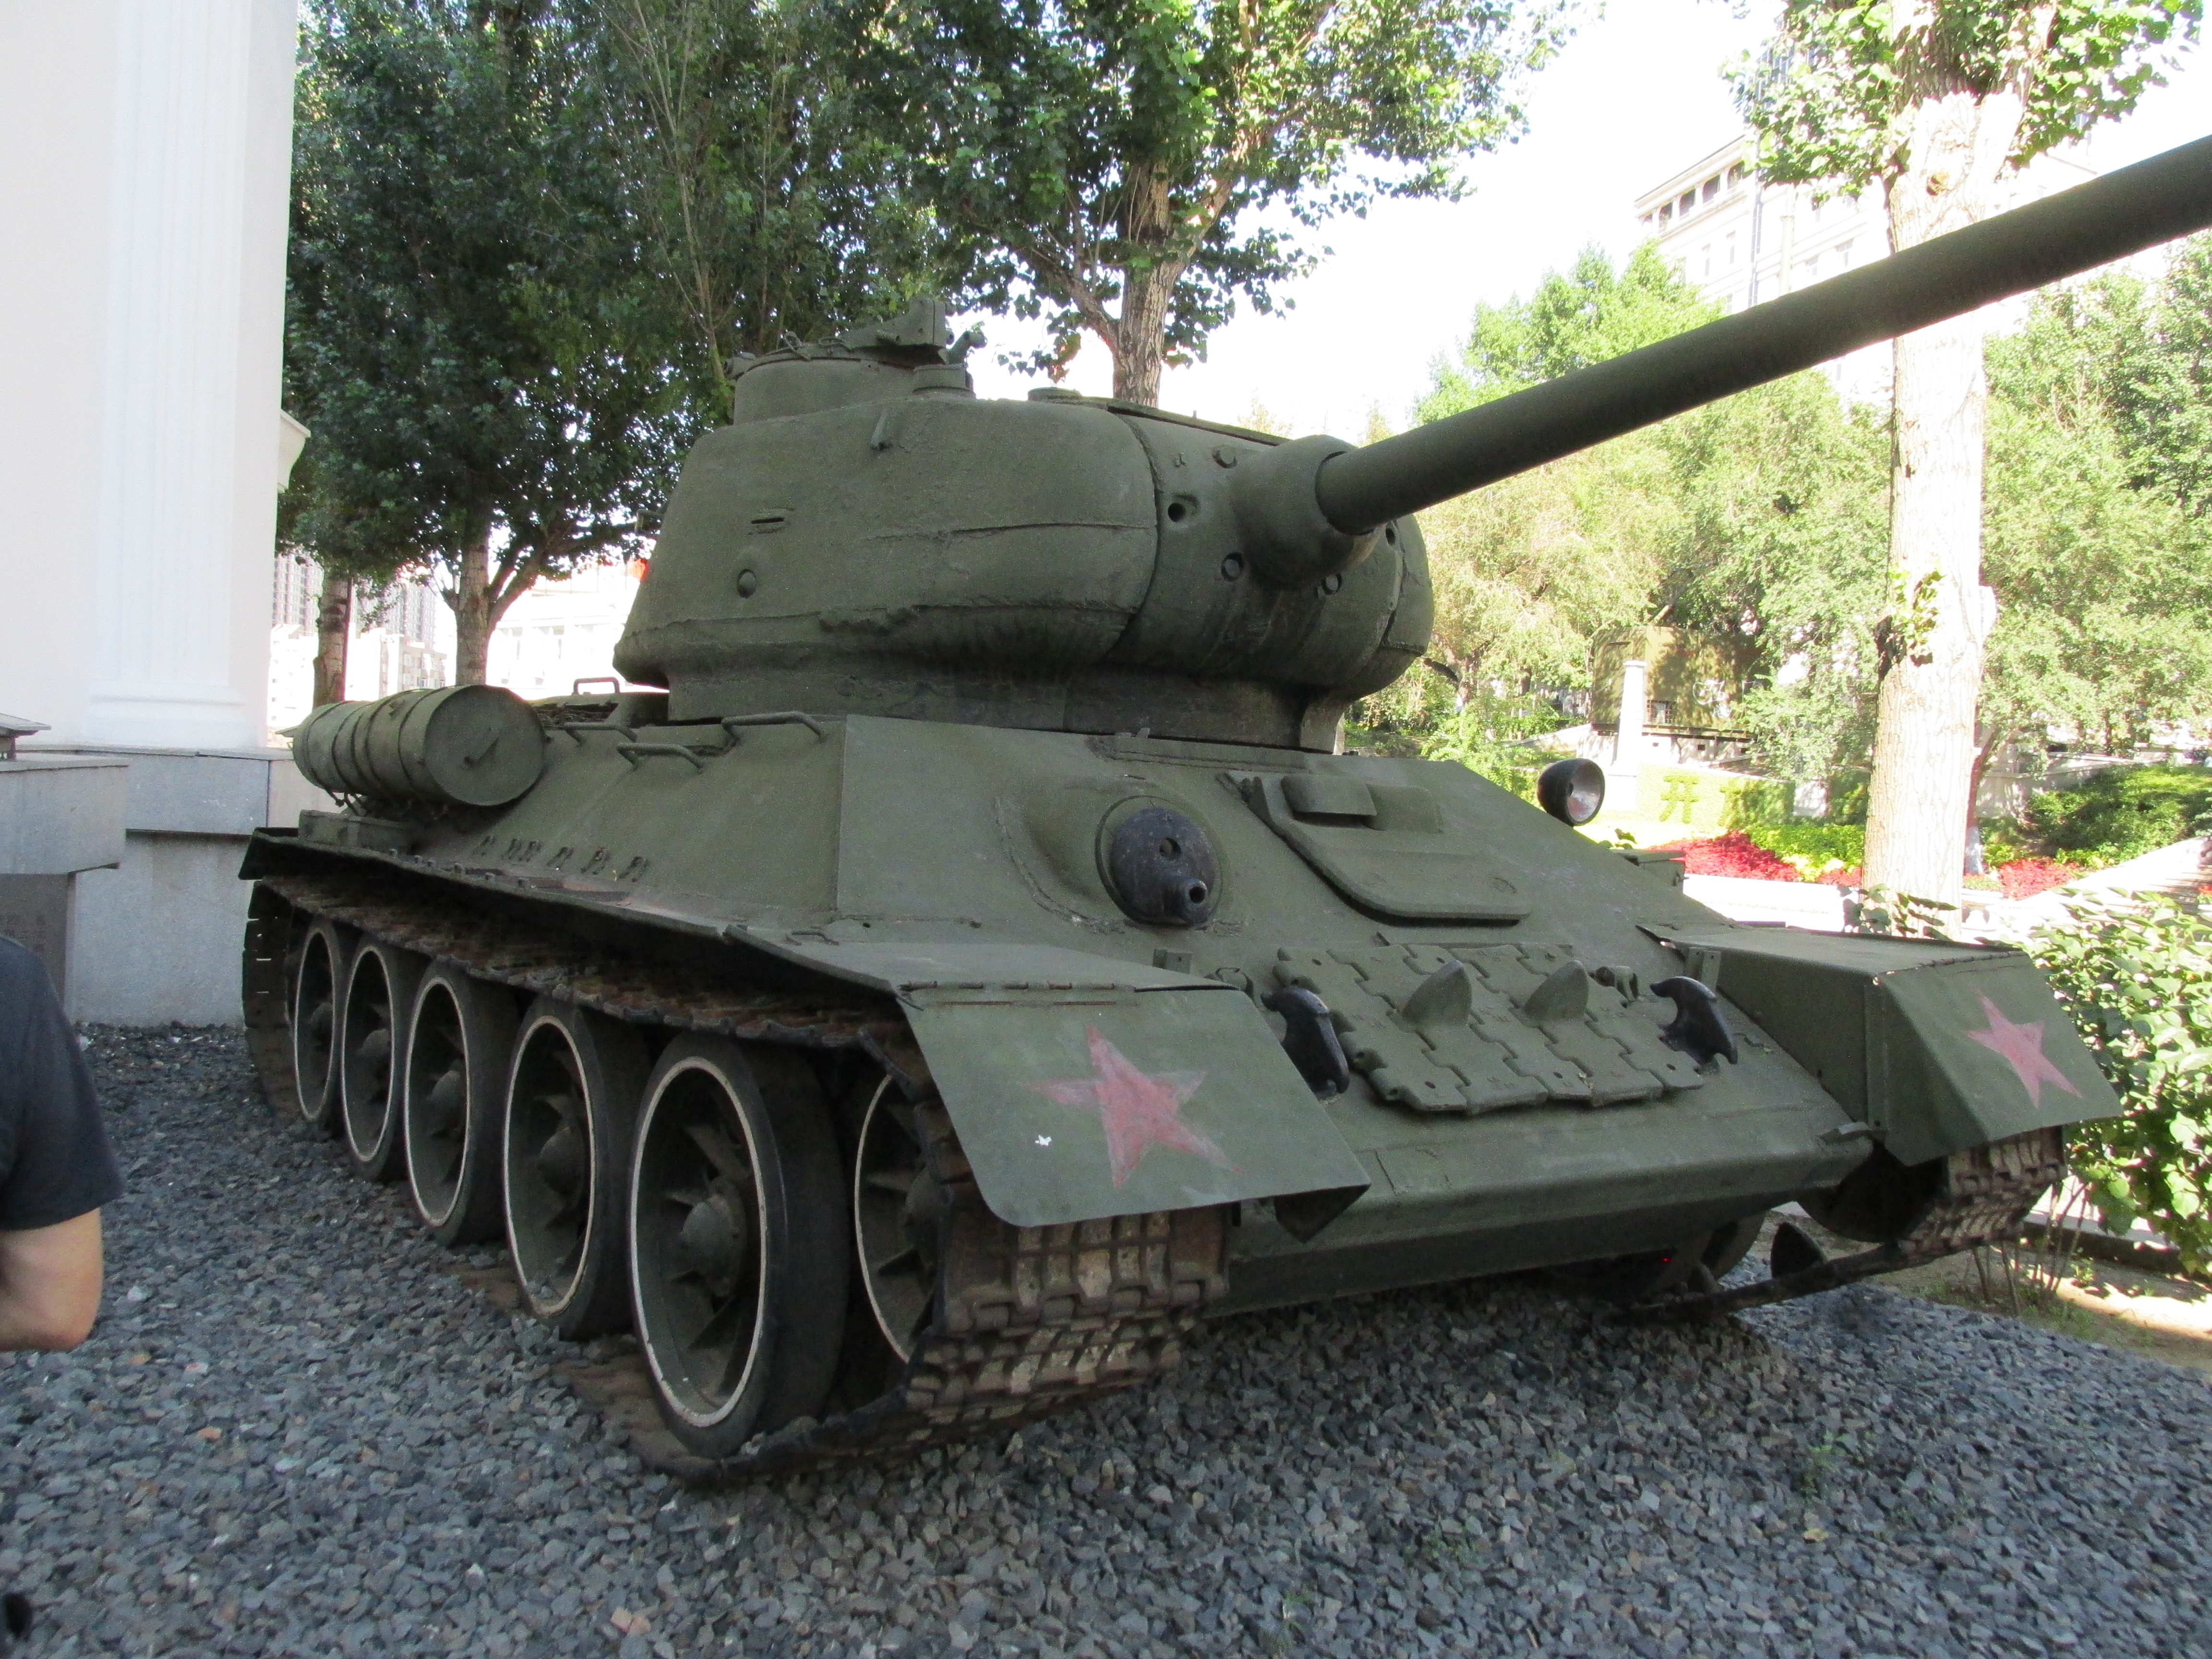
tourism, adventure, Beautiful Places, Pretty Places, environment, Interesting Places, harbin, museums, architecture, art, nature, museum, history, ancient history, china, asia, imperial palace, dynasty, beijing, tank, war, army, Old Tanks, Communist party, combat vehicle, self propelled artillery, motor vehicle, military vehicle, vehicle, mode of transport, gun turret, armored car, military, churchill tank, Artillery tractor, turret